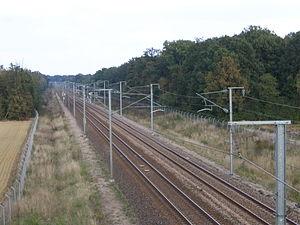
La LGV Interconnexion Est, à Presles-en-Brie, Seine-et-Marne, France.
La gare de Villepatour-Presles est une gare ferroviaire française de la ligne de Paris-Est à Mulhouse-Ville, située sur le territoire de la commune de Presles-en-Brie, dans le département de Seine-et-Marne, en région Île-de-France. La date de fermeture de la gare au service des voyageurs est inconnue.